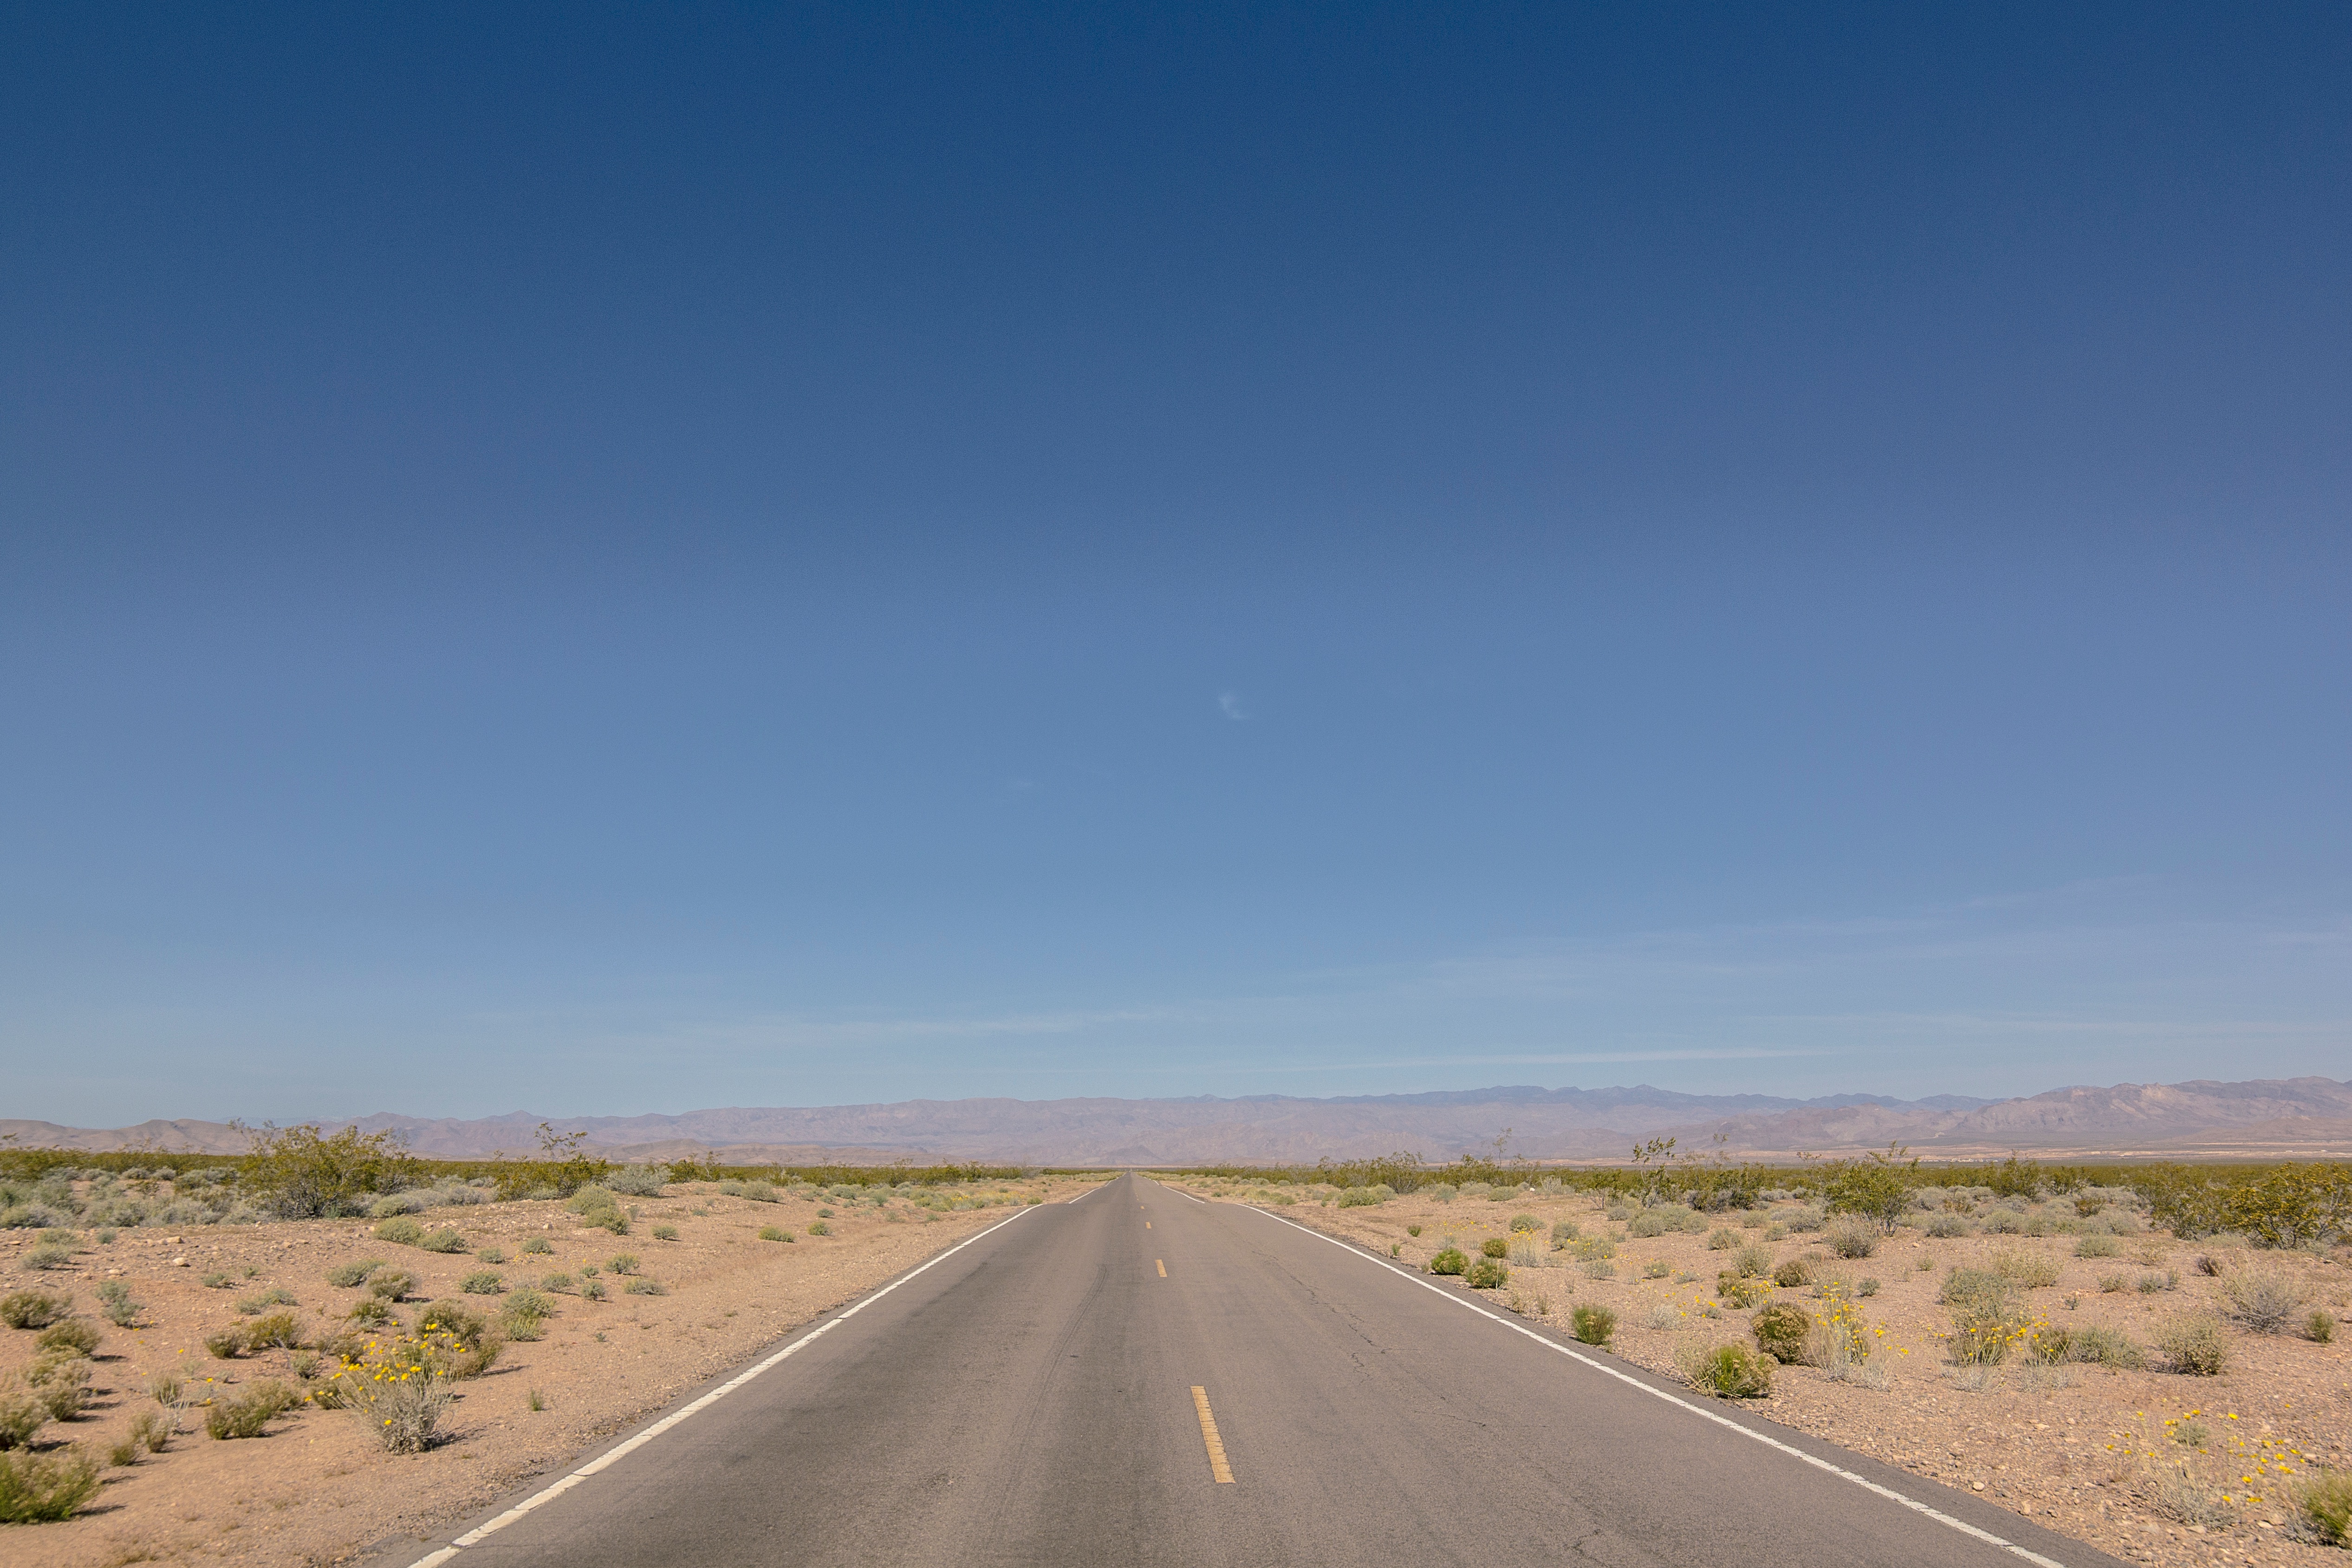
landscape, horizon, road, field, prairie, desert, highway, dirt road, soil, plain, road trip, grassland, infrastructure, plateau, ecosystem, steppe, natural environment, aeolian landform, nonbuilding structure, controlled access highway